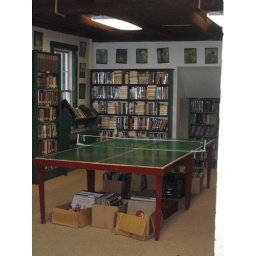
and it might be the only library with a ping pong table in the middle of it.